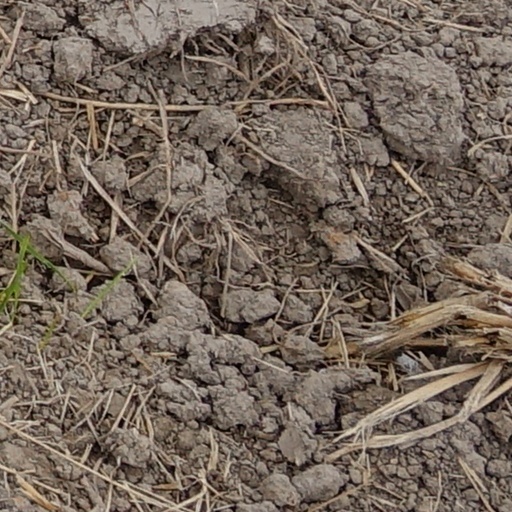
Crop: wheat